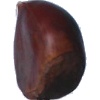
Label: Chestnut 1